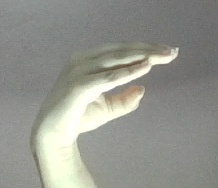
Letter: jeem